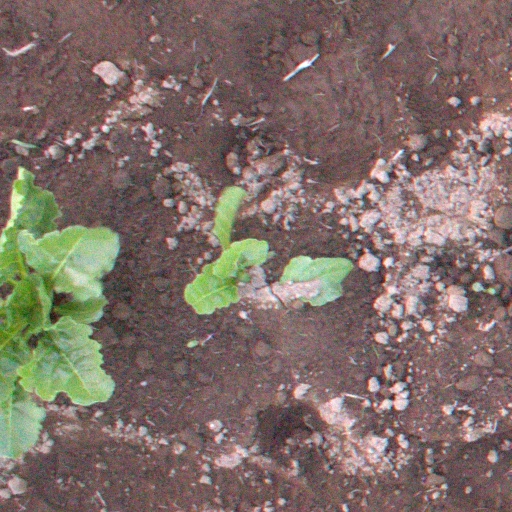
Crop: sugar beet